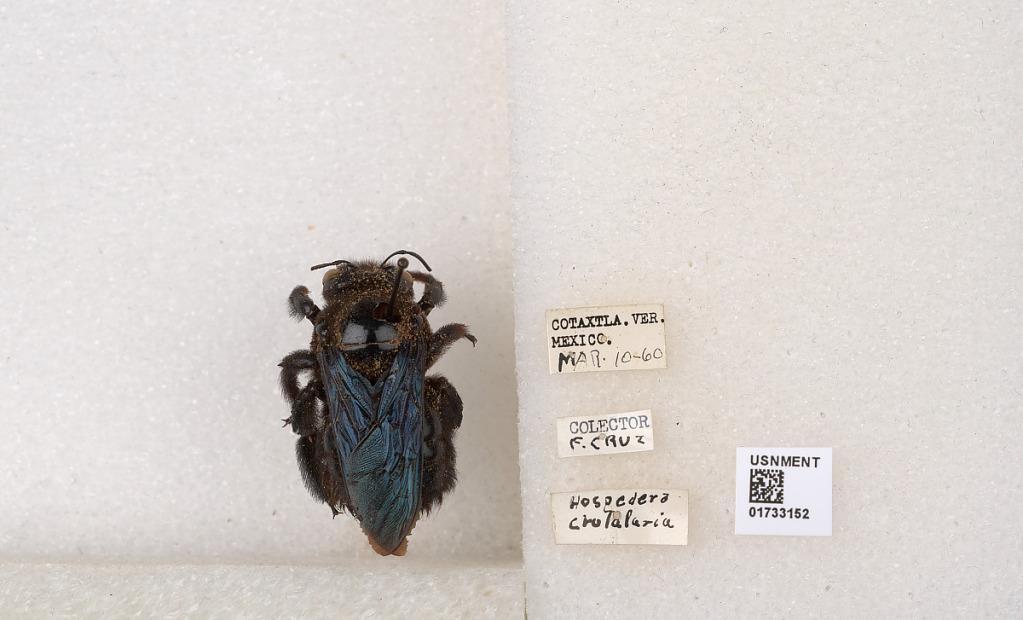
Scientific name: Xylocopa (Megaxylocopa) fimbriata Fabricius
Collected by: F. Cruz
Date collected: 1960-3-10
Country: Mexico
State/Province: Veracruz
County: Cotaxtla